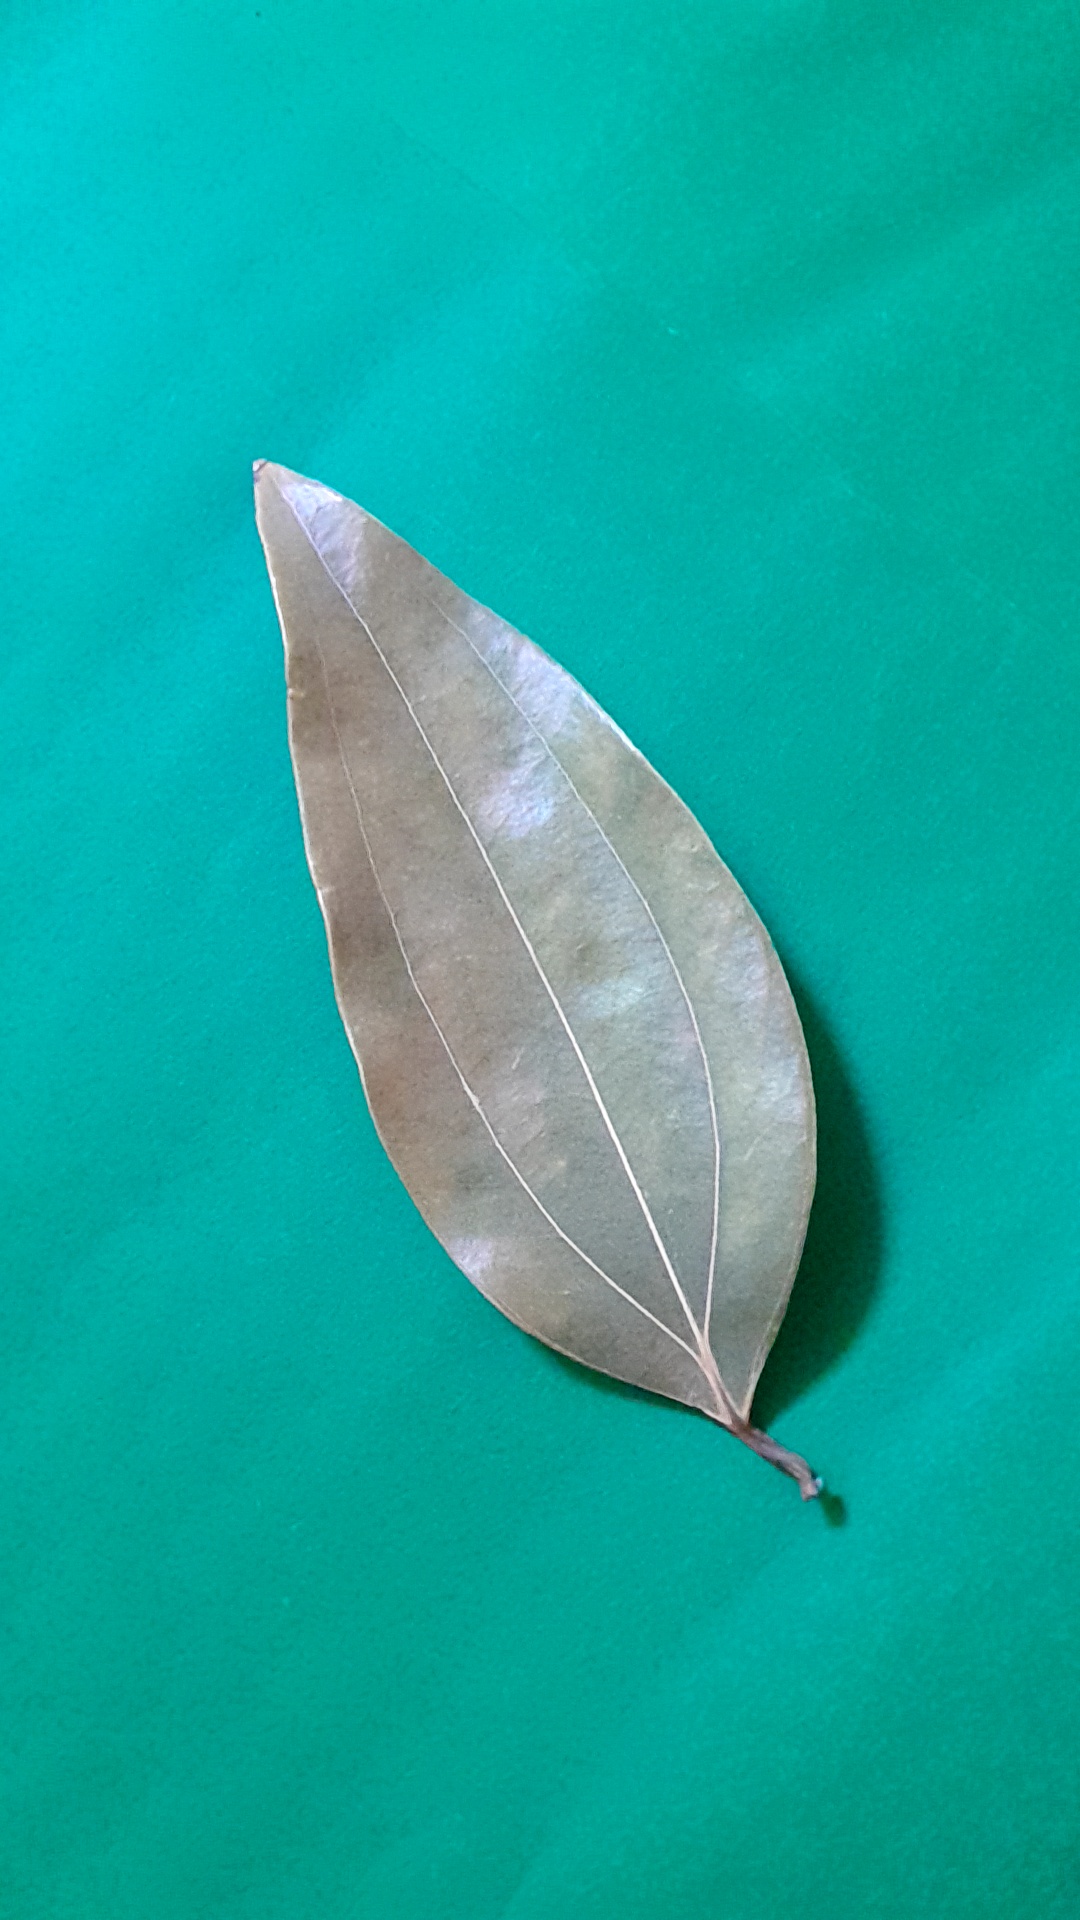
Label: Dry Leaf